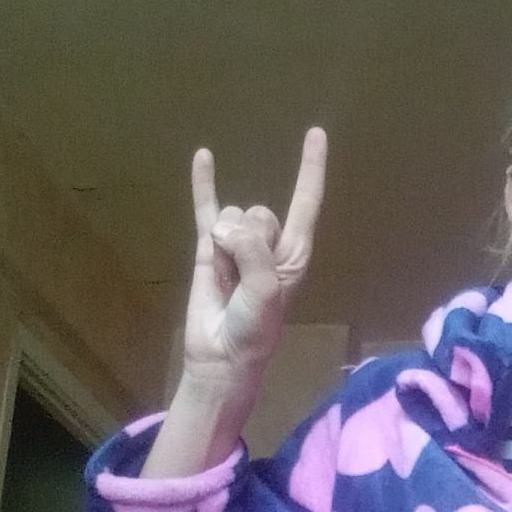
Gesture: rock